Dimerization

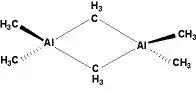
Trimethylaluminium dimer

Diborane (BH) is an dimer of borane, which is elusive and rarely observed. Almost all compounds of the type R2BH exist as dimers.